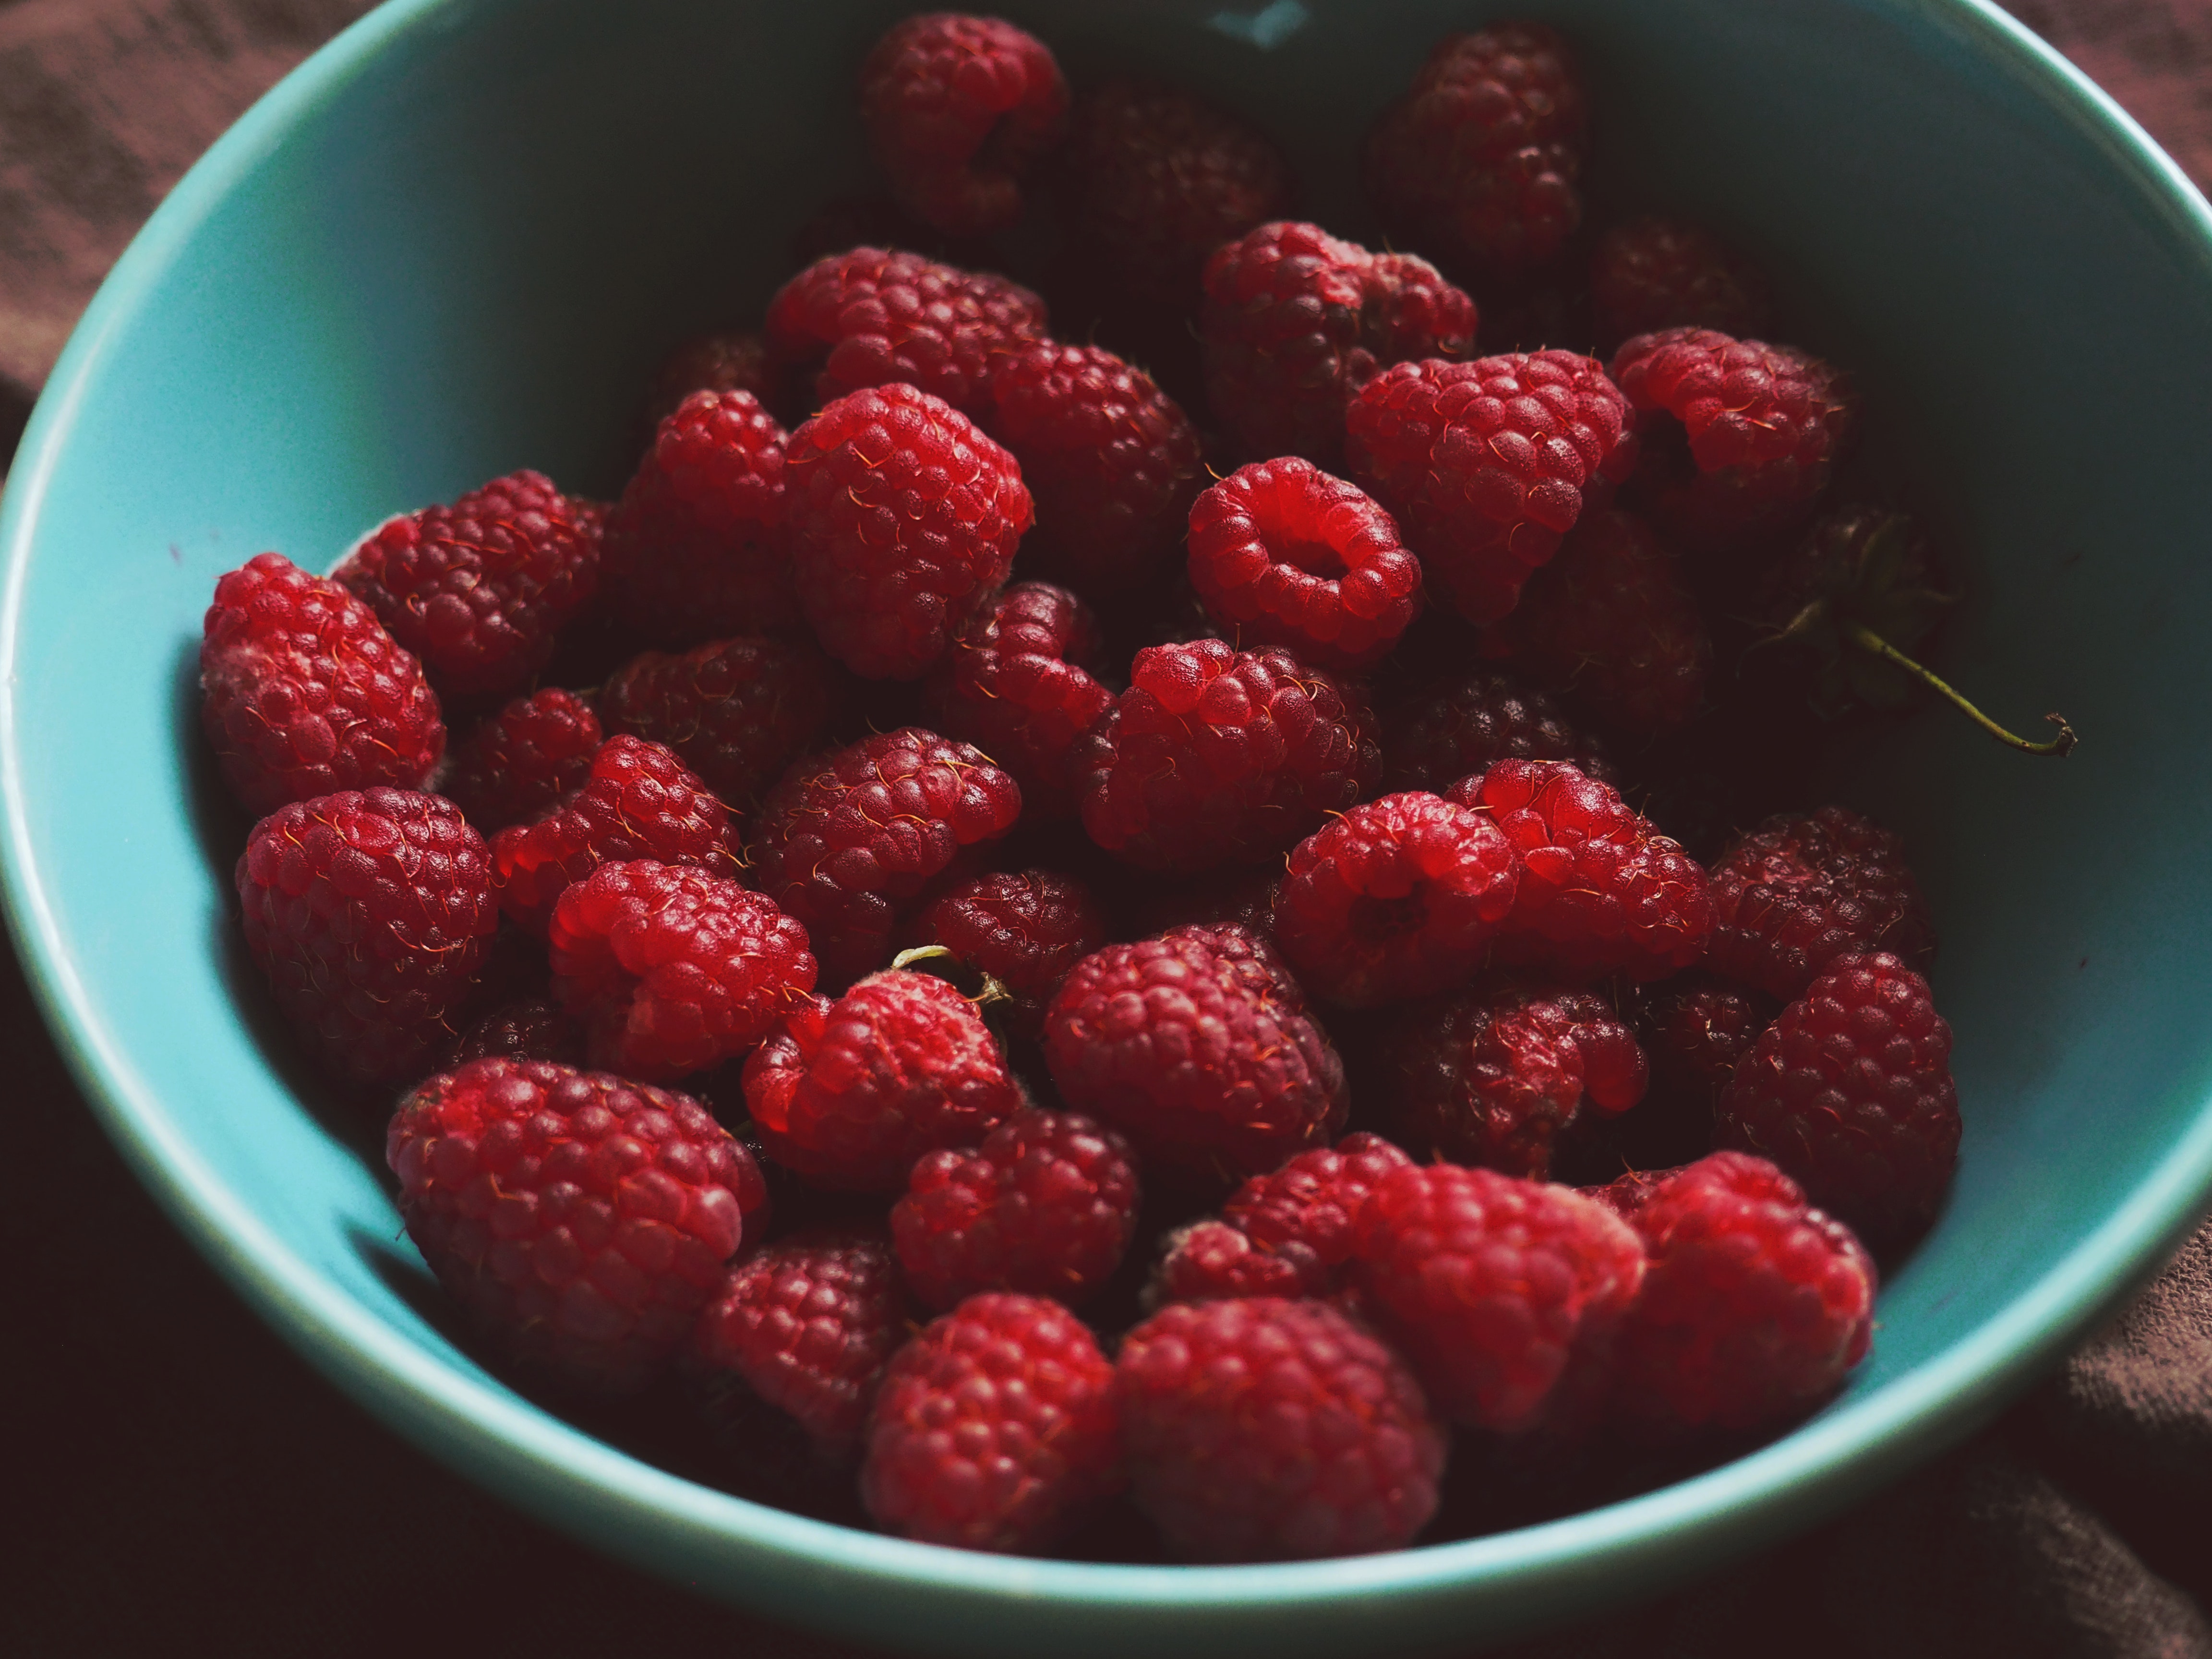
berry, natural foods, food, raspberry, fruit, frutti di bosco, west indian raspberry, red, alpine strawberry, superfood, plant, strawberry, rubus, loganberry, Superfruit, wine raspberry, produce, ingredient, strawberries, seedless fruit, blackberry, red mulberry, dish, cuisine, recipe, mulberry, boysenberry, vegetarian food, bramble, bowl